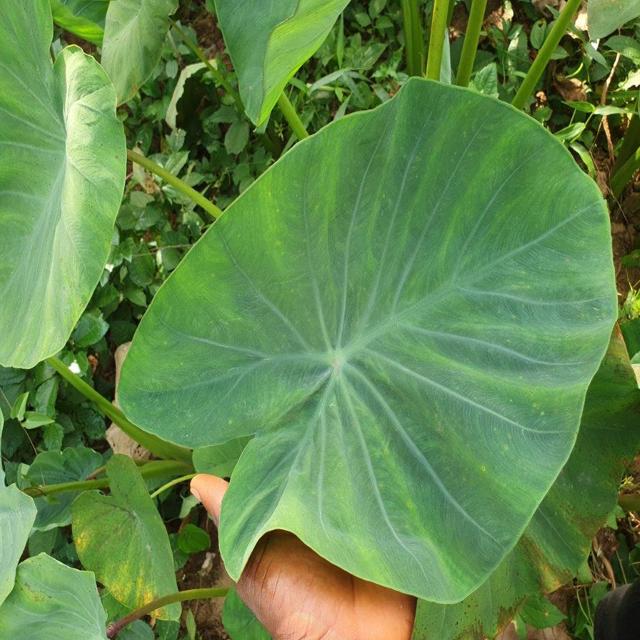
Label: Healthy